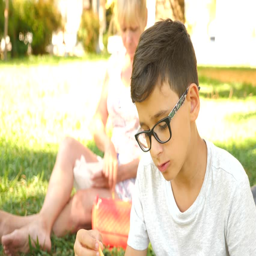
attractive boy eating a fresh burger sitting on grass under a tree in park. 4k , slow motion